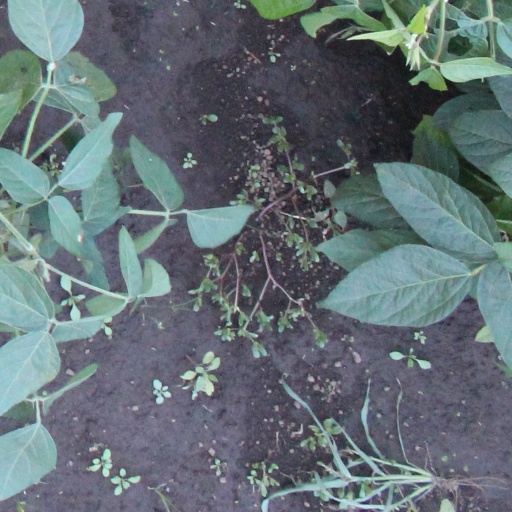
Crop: soybean